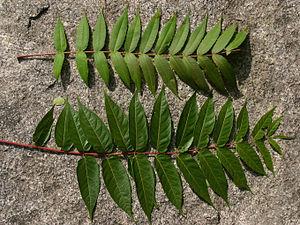
Le sumac vinaigrier, aussi appelé sumac amaranthe, sumac à bois poilu, vinaigrier, sumac de Virginie ou sumac à queues de renard, est une espèce d'arbre dioïque de la famille des Anacardiaceae. Le terme vinaigrier vient du fait que les fruits du Rhus typhina sont acides et parfois utilisés pour fabriquer une sorte de limonade rose.
L'Ailante glanduleux, Ailante, Faux vernis du Japon, Frêne puant ou Vernis de Chine est une espèce d'arbres à feuilles caduques de la famille des Simaroubaceae. Il est natif à la fois du nord-est et du centre de la Chine et de Taïwan. Il est présent davantage dans la forêt tempérée que dans la forêt subtropicale d’Extrême-Orient. L'arbre pousse vite et est capable d'atteindre des hauteurs de 15 mètres en 25 ans. Cependant, l'espèce a également une durée de vie courte et vit rarement plus de 50 ans.